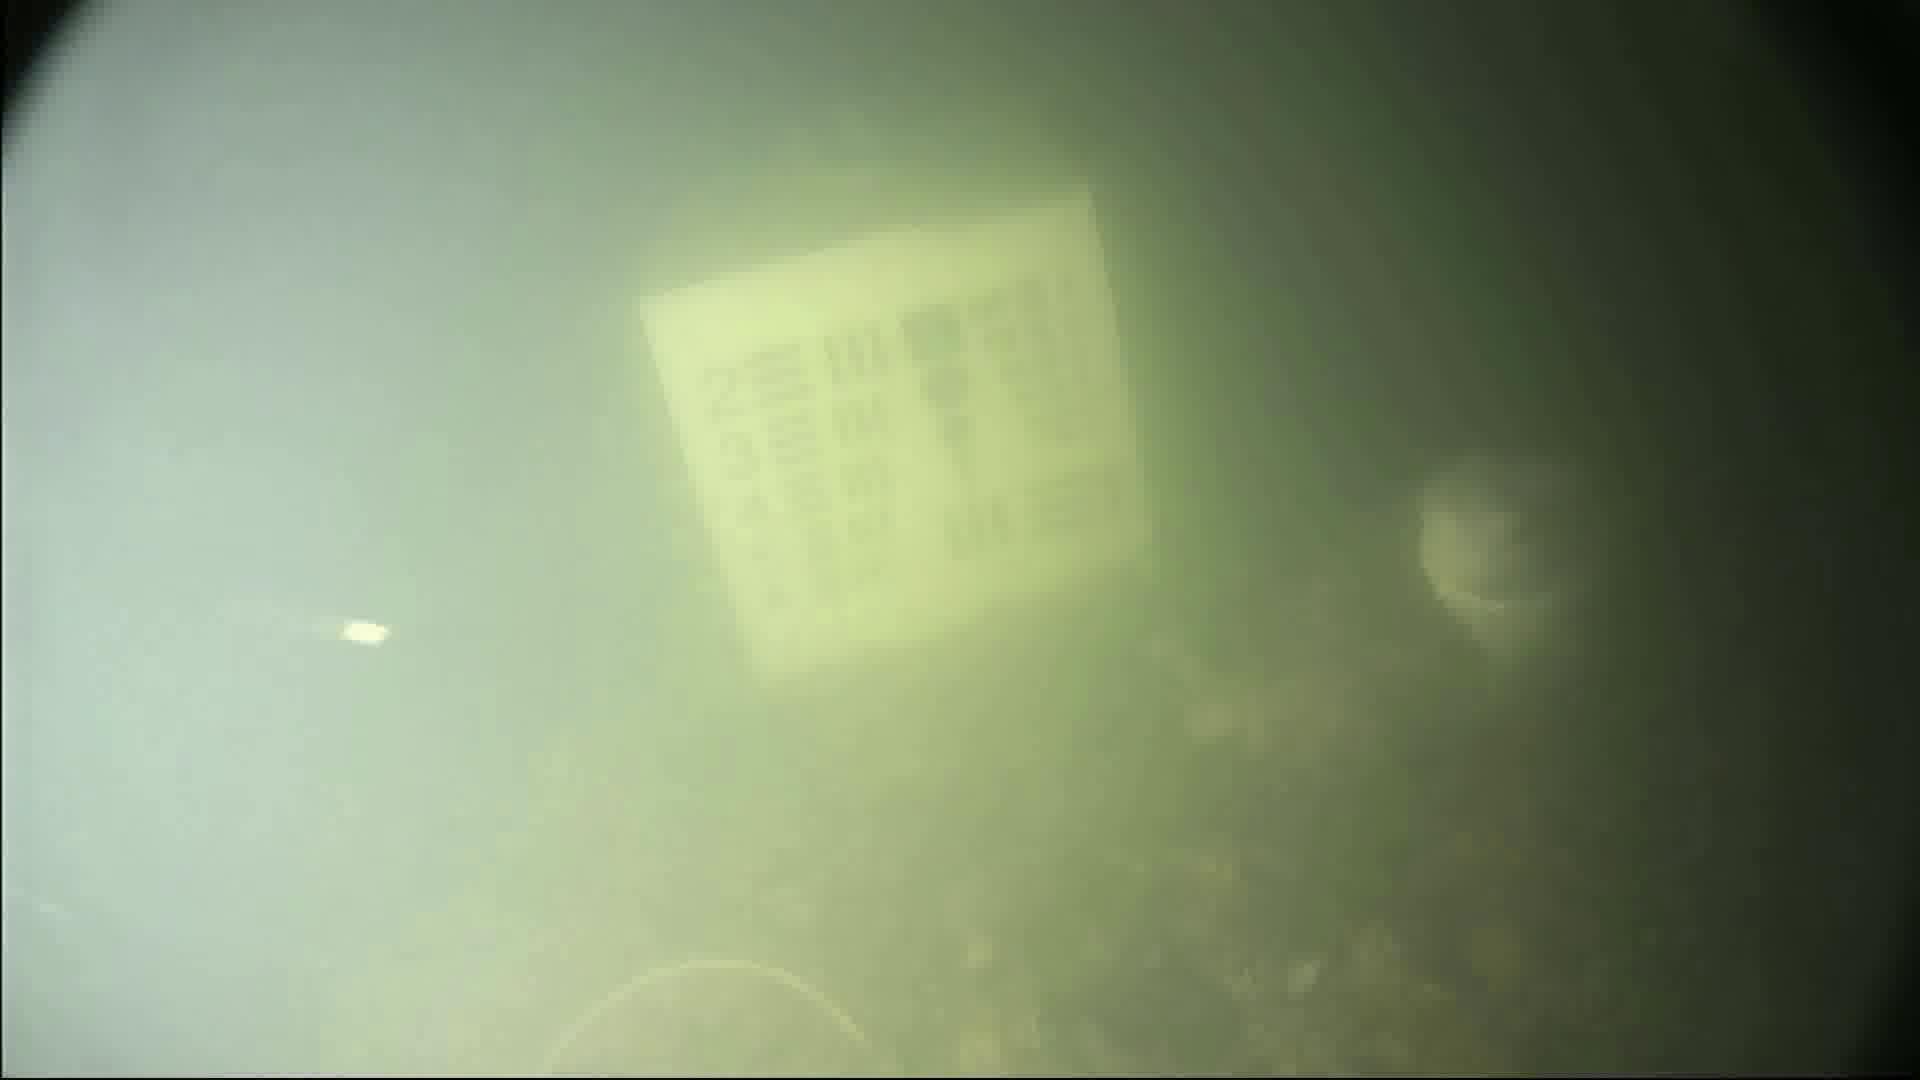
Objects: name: fish